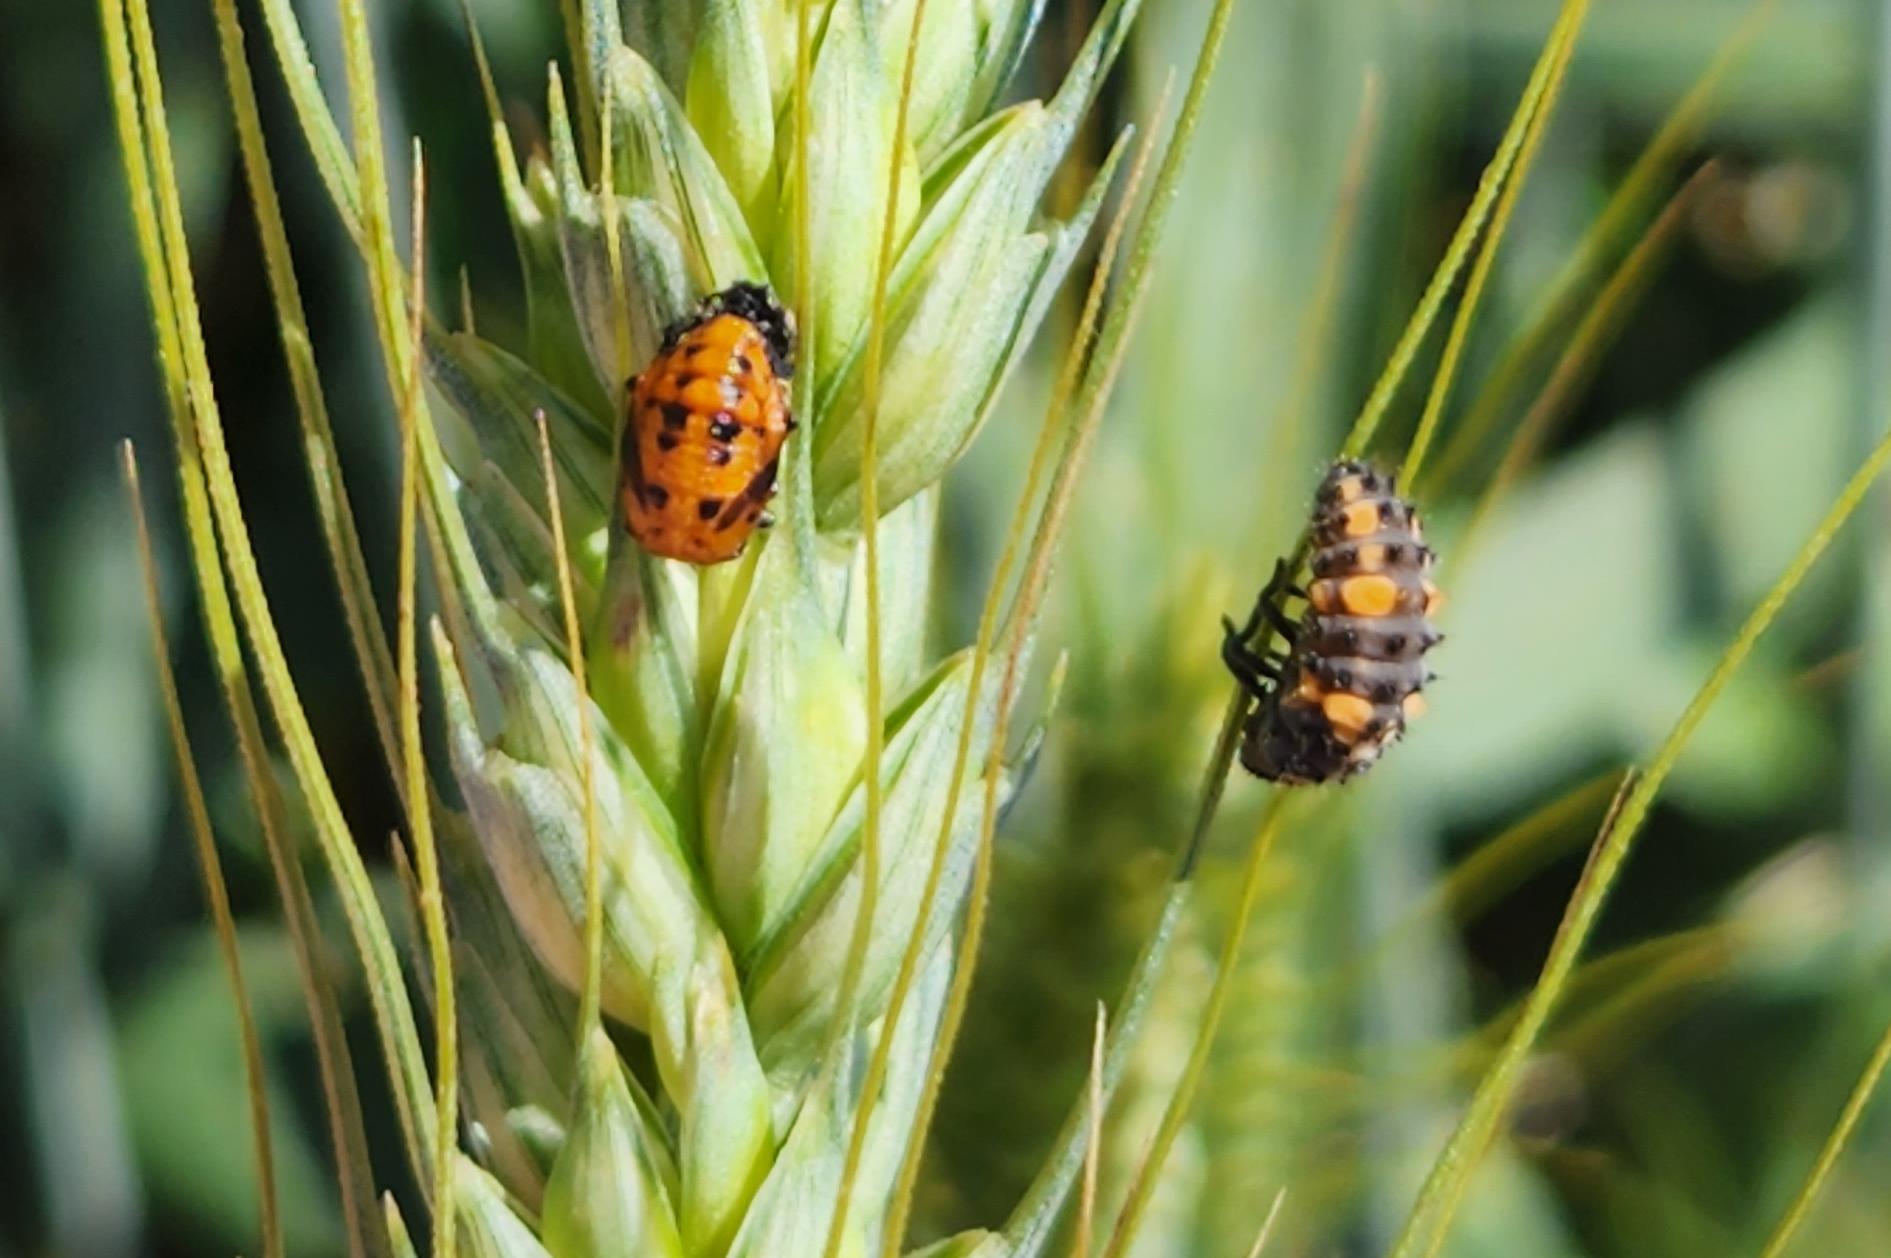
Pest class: predators